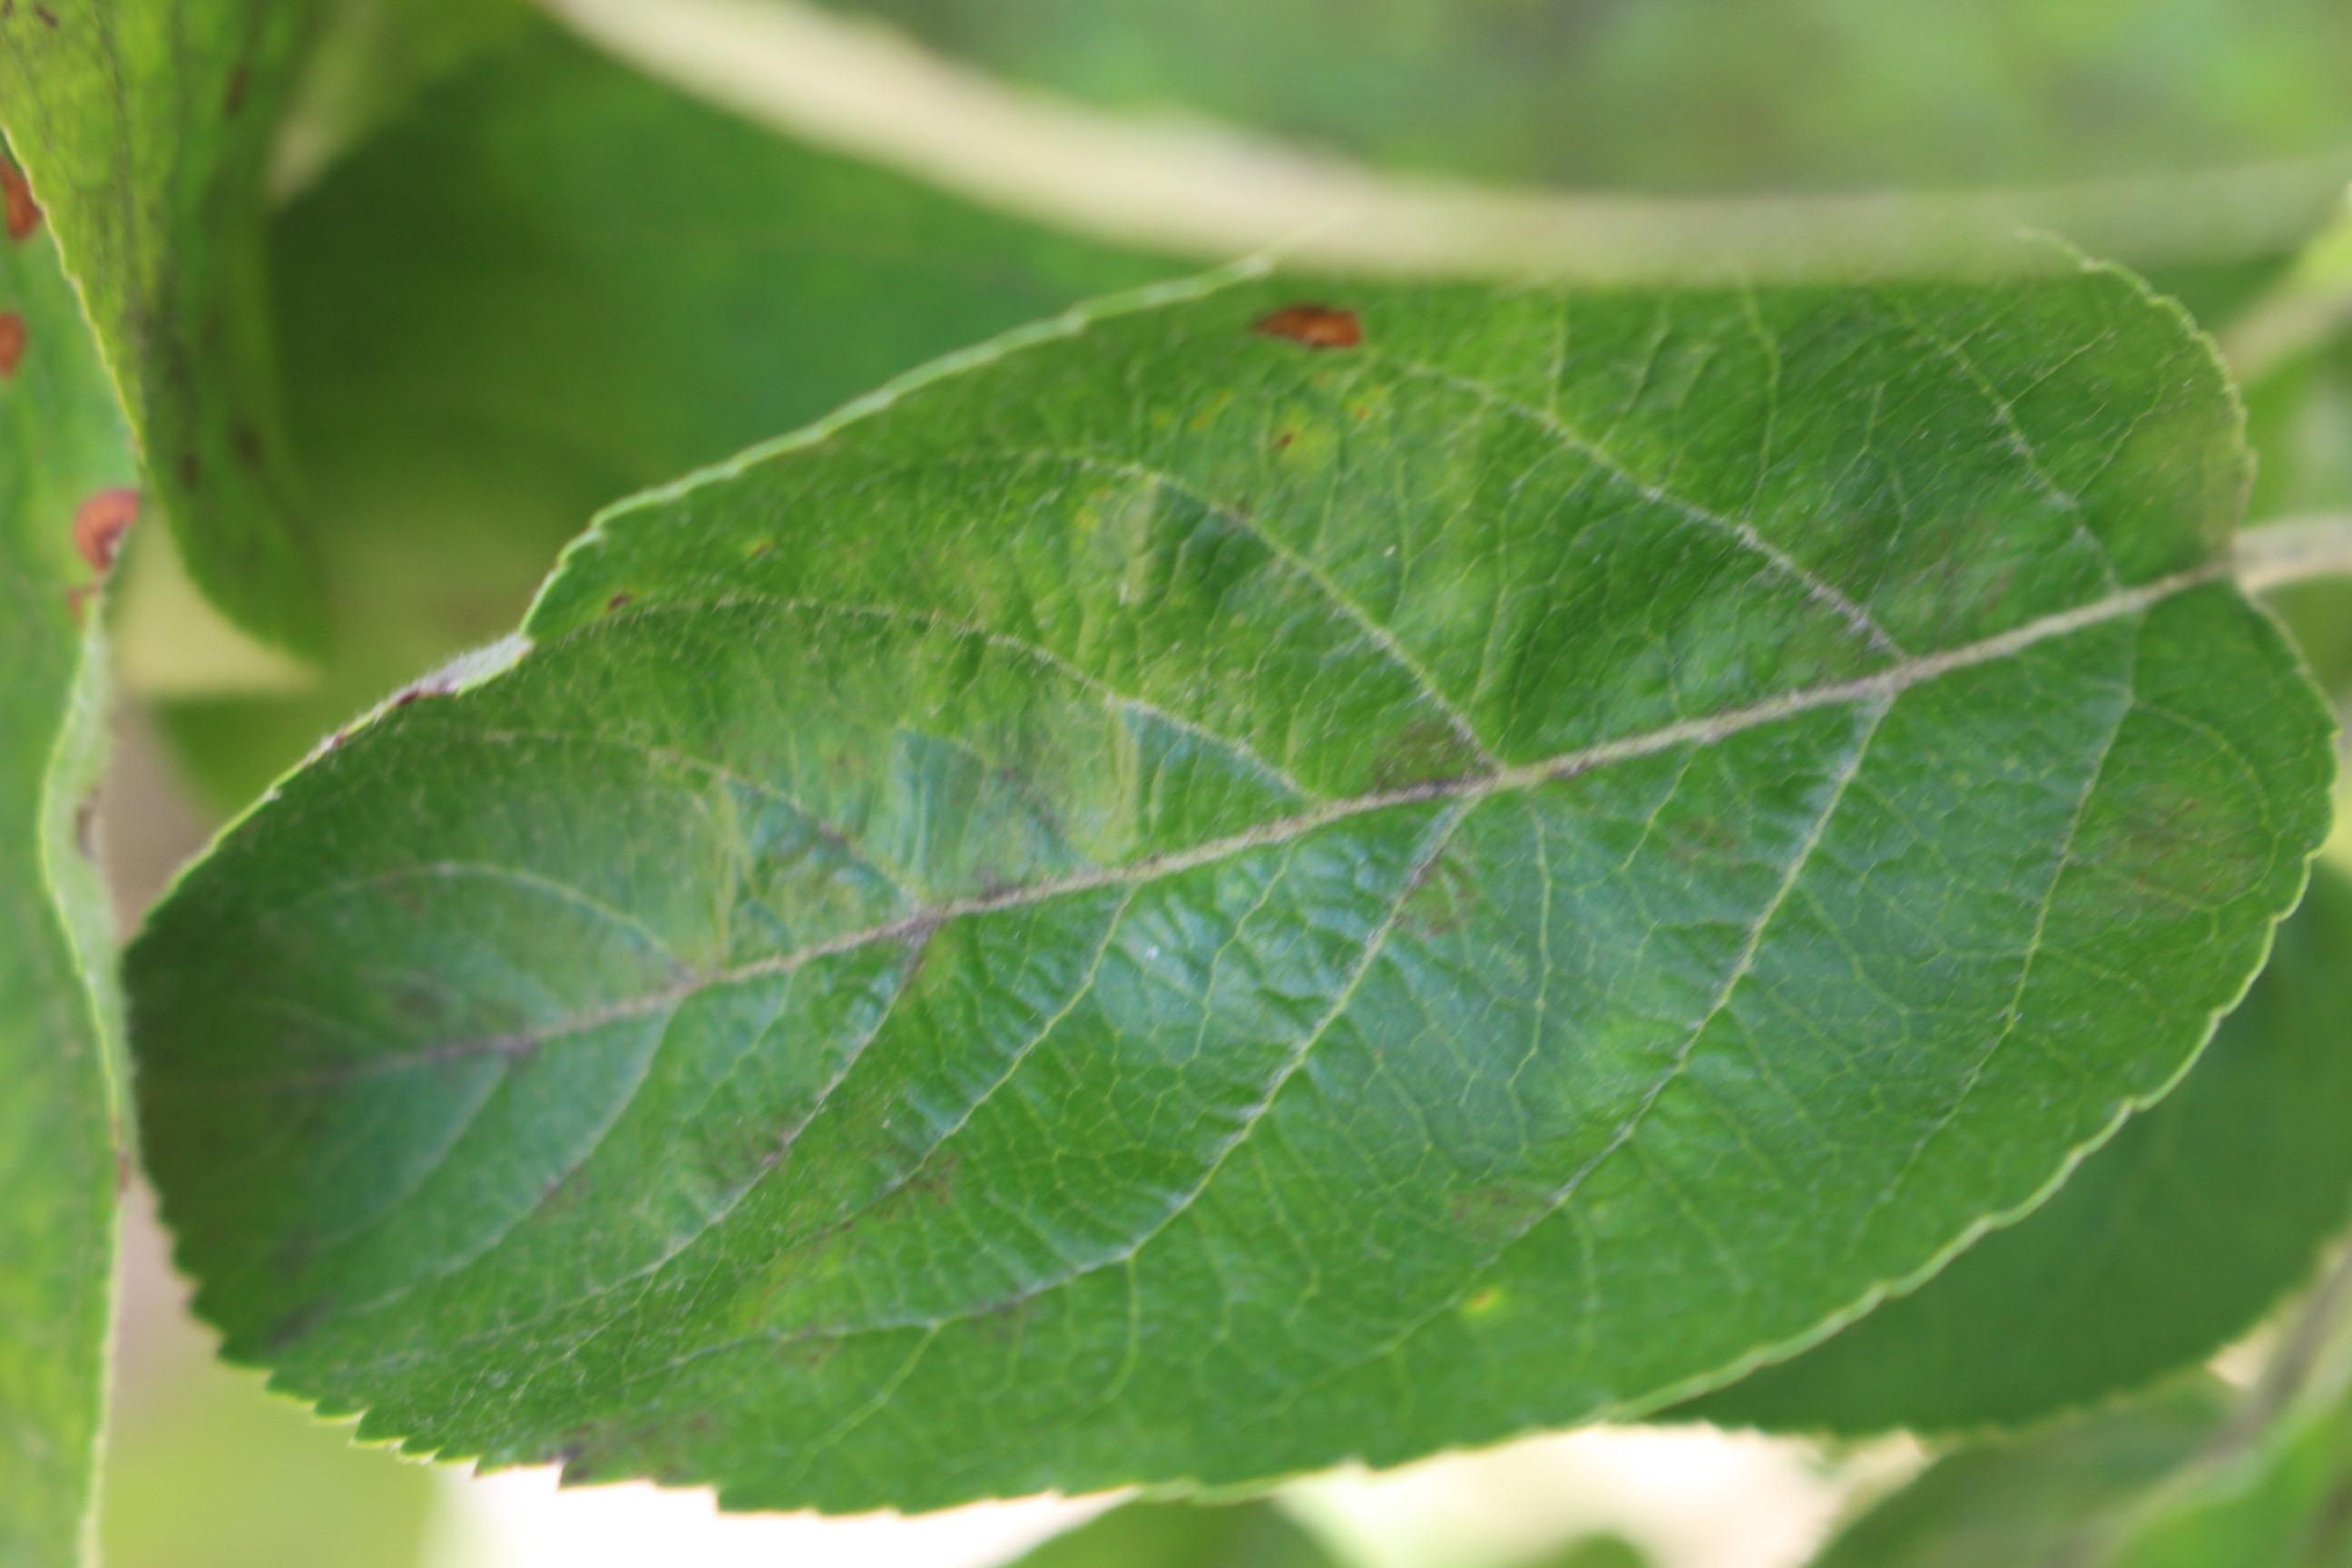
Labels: complex